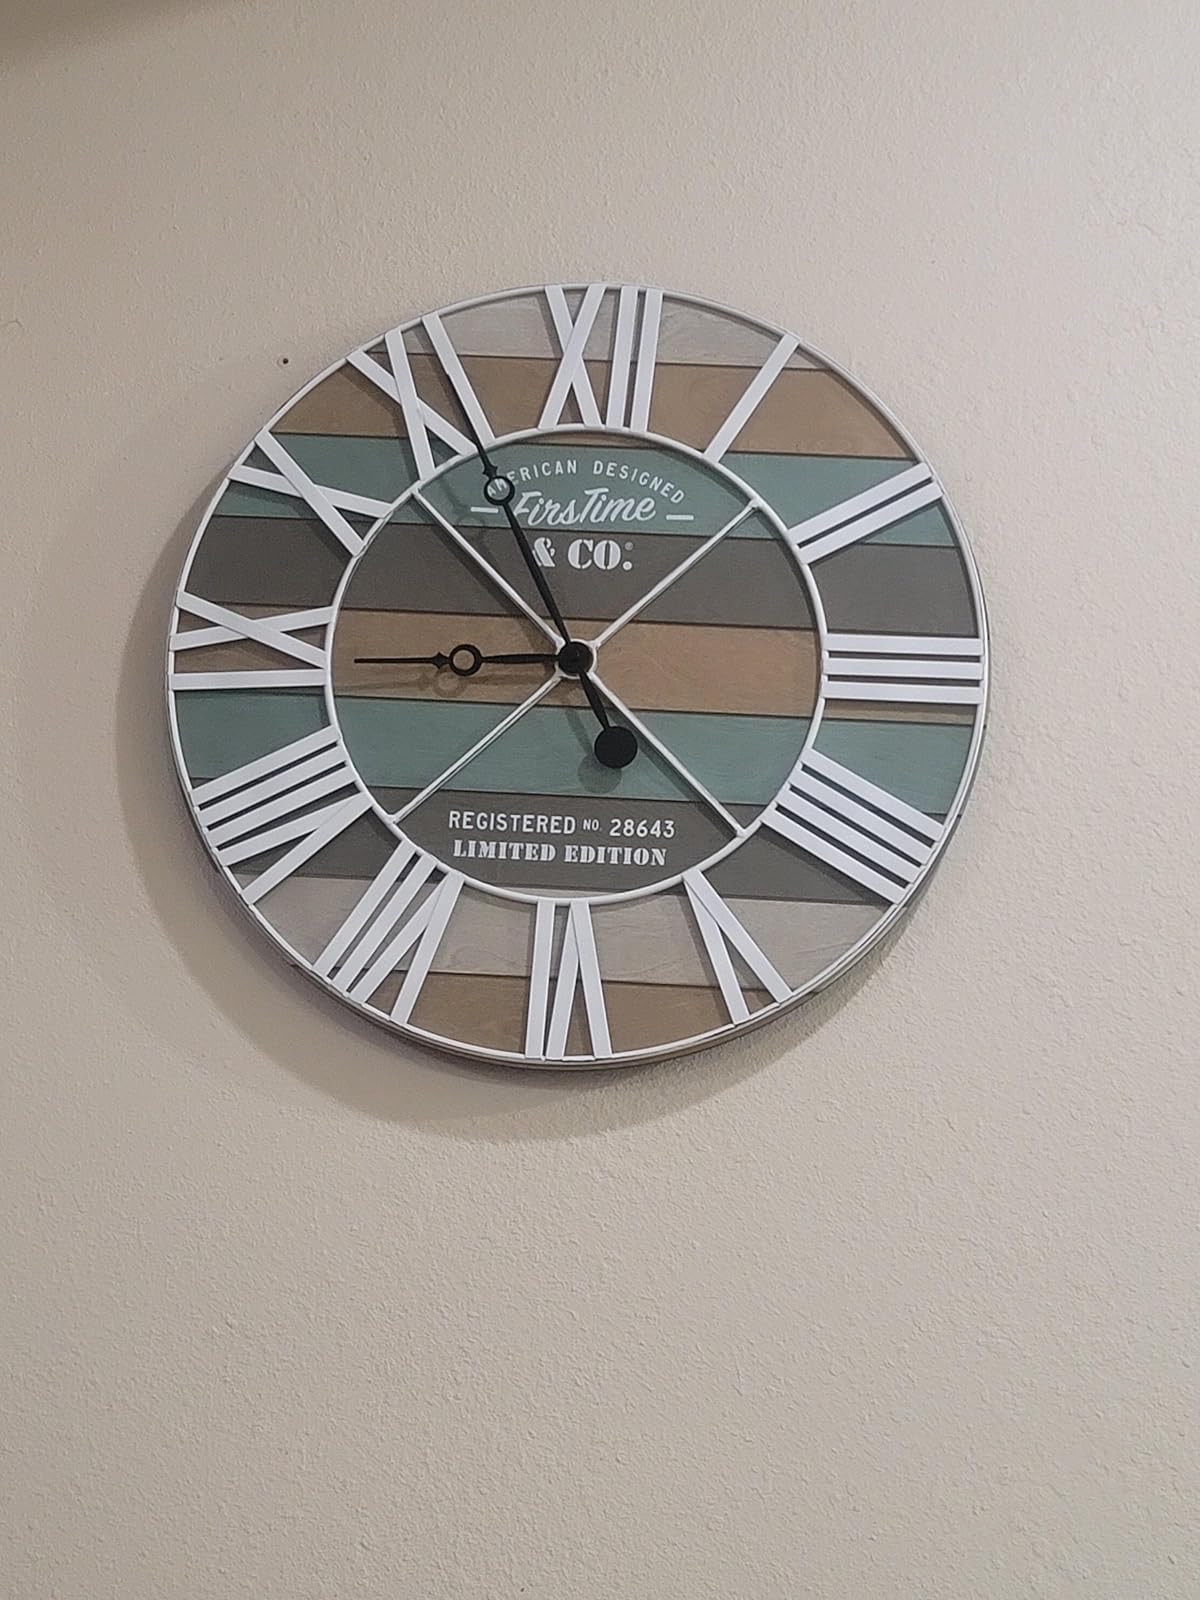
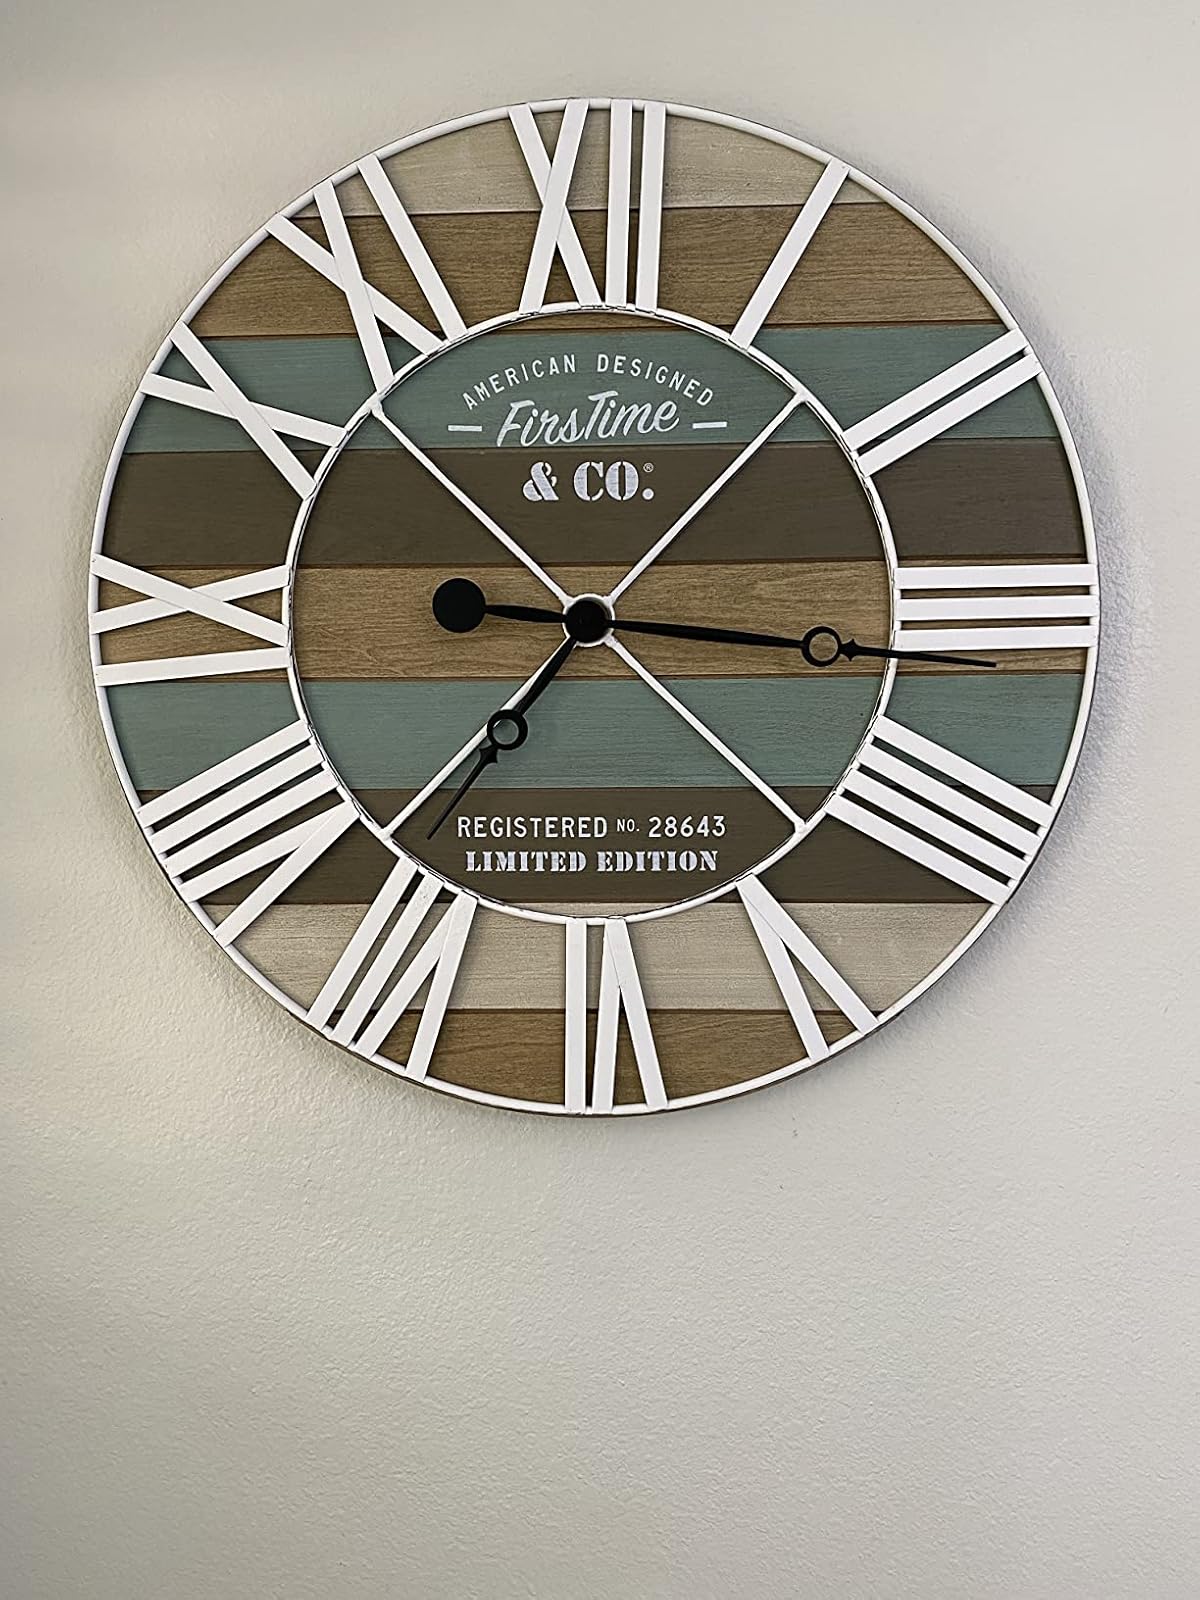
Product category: clock
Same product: yes